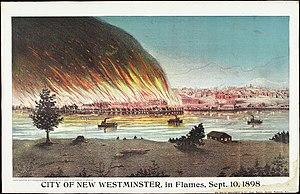
L'incendie de la ville de New Westminster (Colombie-Britannique), 10 Sep 1898.